Kawasaki Ninja 250R

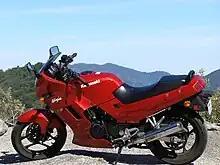
2006 Ninja 250R (EX250-F19)

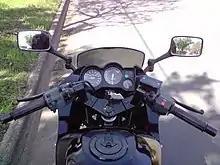
1993 GPX 250 cockpit

For the 1988 model year, there were both cosmetic changes and changes in engine tuning. While the bore and stroke, and other major engine components, were unchanged, minor tuning adjustments were made. The carburetor diameters were reduced 2 mm to , the cylinder compression ratio was increased from 12.0:1 to 12.4:1, ignition timing advance was increased, and the rear sprocket was increased by three teeth to 45. Reviewers reported that this made the engine more free-revving, reaching the high 14,000 redline more quickly, and the tested top speed increased by a few miles per hour. The new, more fully enclosed bodywork was complimented for being stylish, at the time, and easily mistaken for the larger Ninja 750.